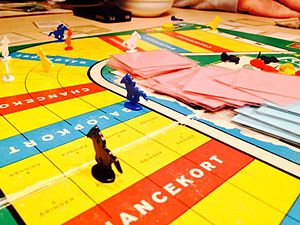
Derby (brætspil)
Foto af Derby brætspillet
Foto af Derby brætspillet
Derby er et heste- og investeringsbrætspil til maksimalt fem deltagere. Spillet findes i en nyere og en ældre udgave, der varierer en smule, bl.a. fordi hestene løber hver sin vej. I det ældre spil løbes med uret, mens der i den nyeste udgave løbes mod uret. Den første version af spillet indeholdt et Toto-syndikat som i hvert løb spillede et bestemt beløbt på bestemte farver. Spillerne kunne købe aktier i Toto-syndikatet, som via kort-trækning gav udbetaling. Hver aktie udløste 10% af Toto-syndikates kassebeholdning og det kunne blive til mange penge på en enkelt trækning. Den nye version har intet Toto-syndikat, hvilket formentlig skyldes at aktier oftest var vigtigere end heste i den gamle version. Ligesom den nye version ikke har kortet der halverer spillernes beholdning af kontanter, men producenten har dog valgt at beholde kortet der fordobler spillernes kontanter.